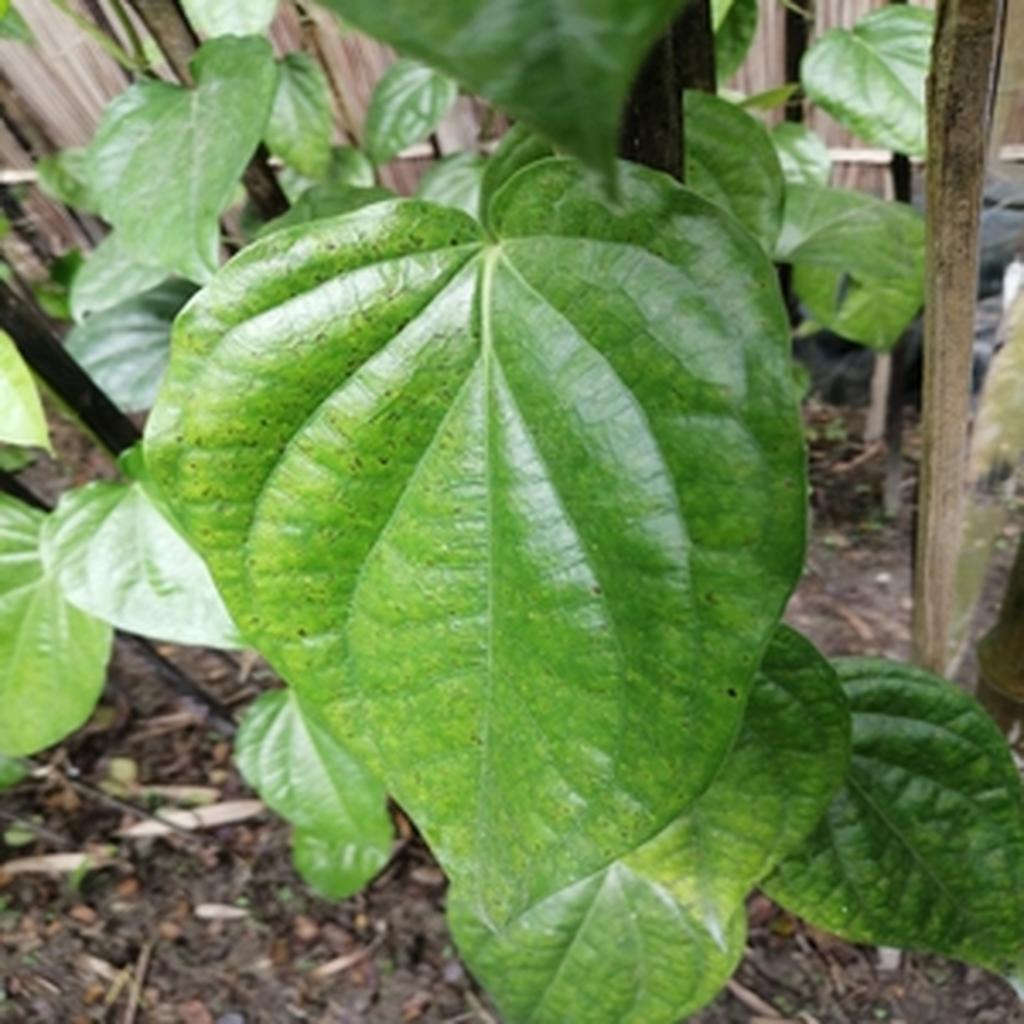
Label: Leaf_Spot